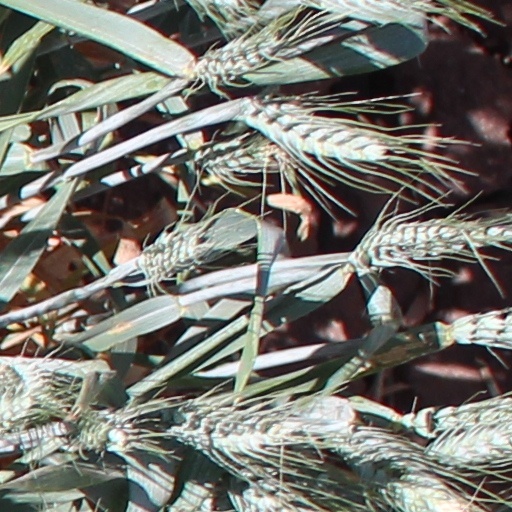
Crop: wheat